Beeston, Nottinghamshire

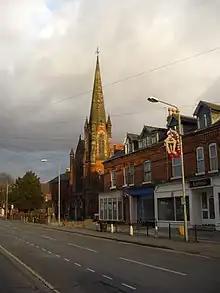
Chilwell Road Methodist Church in 2006

The crenellated listed building of the Anglo Scotian Mills remains on Wollaton Road. It became a listed building on 6 January 1976. It is a silk and lace factory warehouse dating from 1892.